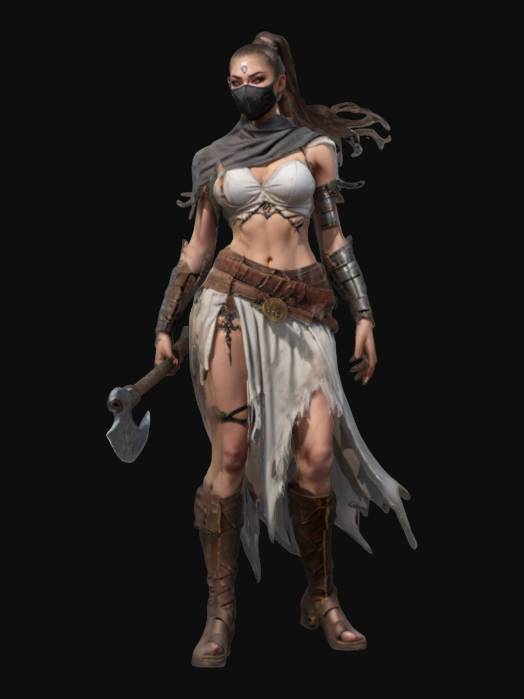
미적 점수 (1~10점): 7